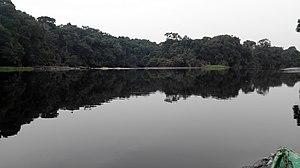
Paysage d'Ebogo, vue du Nyong, Site écotouristique d'Ebogo, Région du Centre, Cameroun.
Le Cameroun se situe en Afrique centrale, le pays présente des paysages variés avec une zone de forêt primaire équatoriale au sud, évoluant vers une zone de savane arborée puis de sahel à l'extreme nord. Le pays est traversé par une zone montagneuse à l'ouest et au centre.
Ebogo est un village du Cameroun situé dans le département du Nyong-et-So'o et la Région du Centre. Il fait partie de la commune de Mengueme.
Mengueme est une commune et un arrondissement du Cameroun, dans le département du Nyong-et-So'o et la région du Centre. La commune rurale de Mengueme est composée de seizevillages disséminés sur une superficie totale de 548 km². Le village de Mengueme est situé sur la route nationale 2. Seuls trois villages sur seiez sont situés au bord de la route nationale 2. Les treize autres villages sont enclavés. Les habitants de ces villages rencontrent des difficultés pour accéder à la route lors de la saison des pluies, ce qui pose un problème en particulier pour l'accès à d'éventuels soins médicaux.